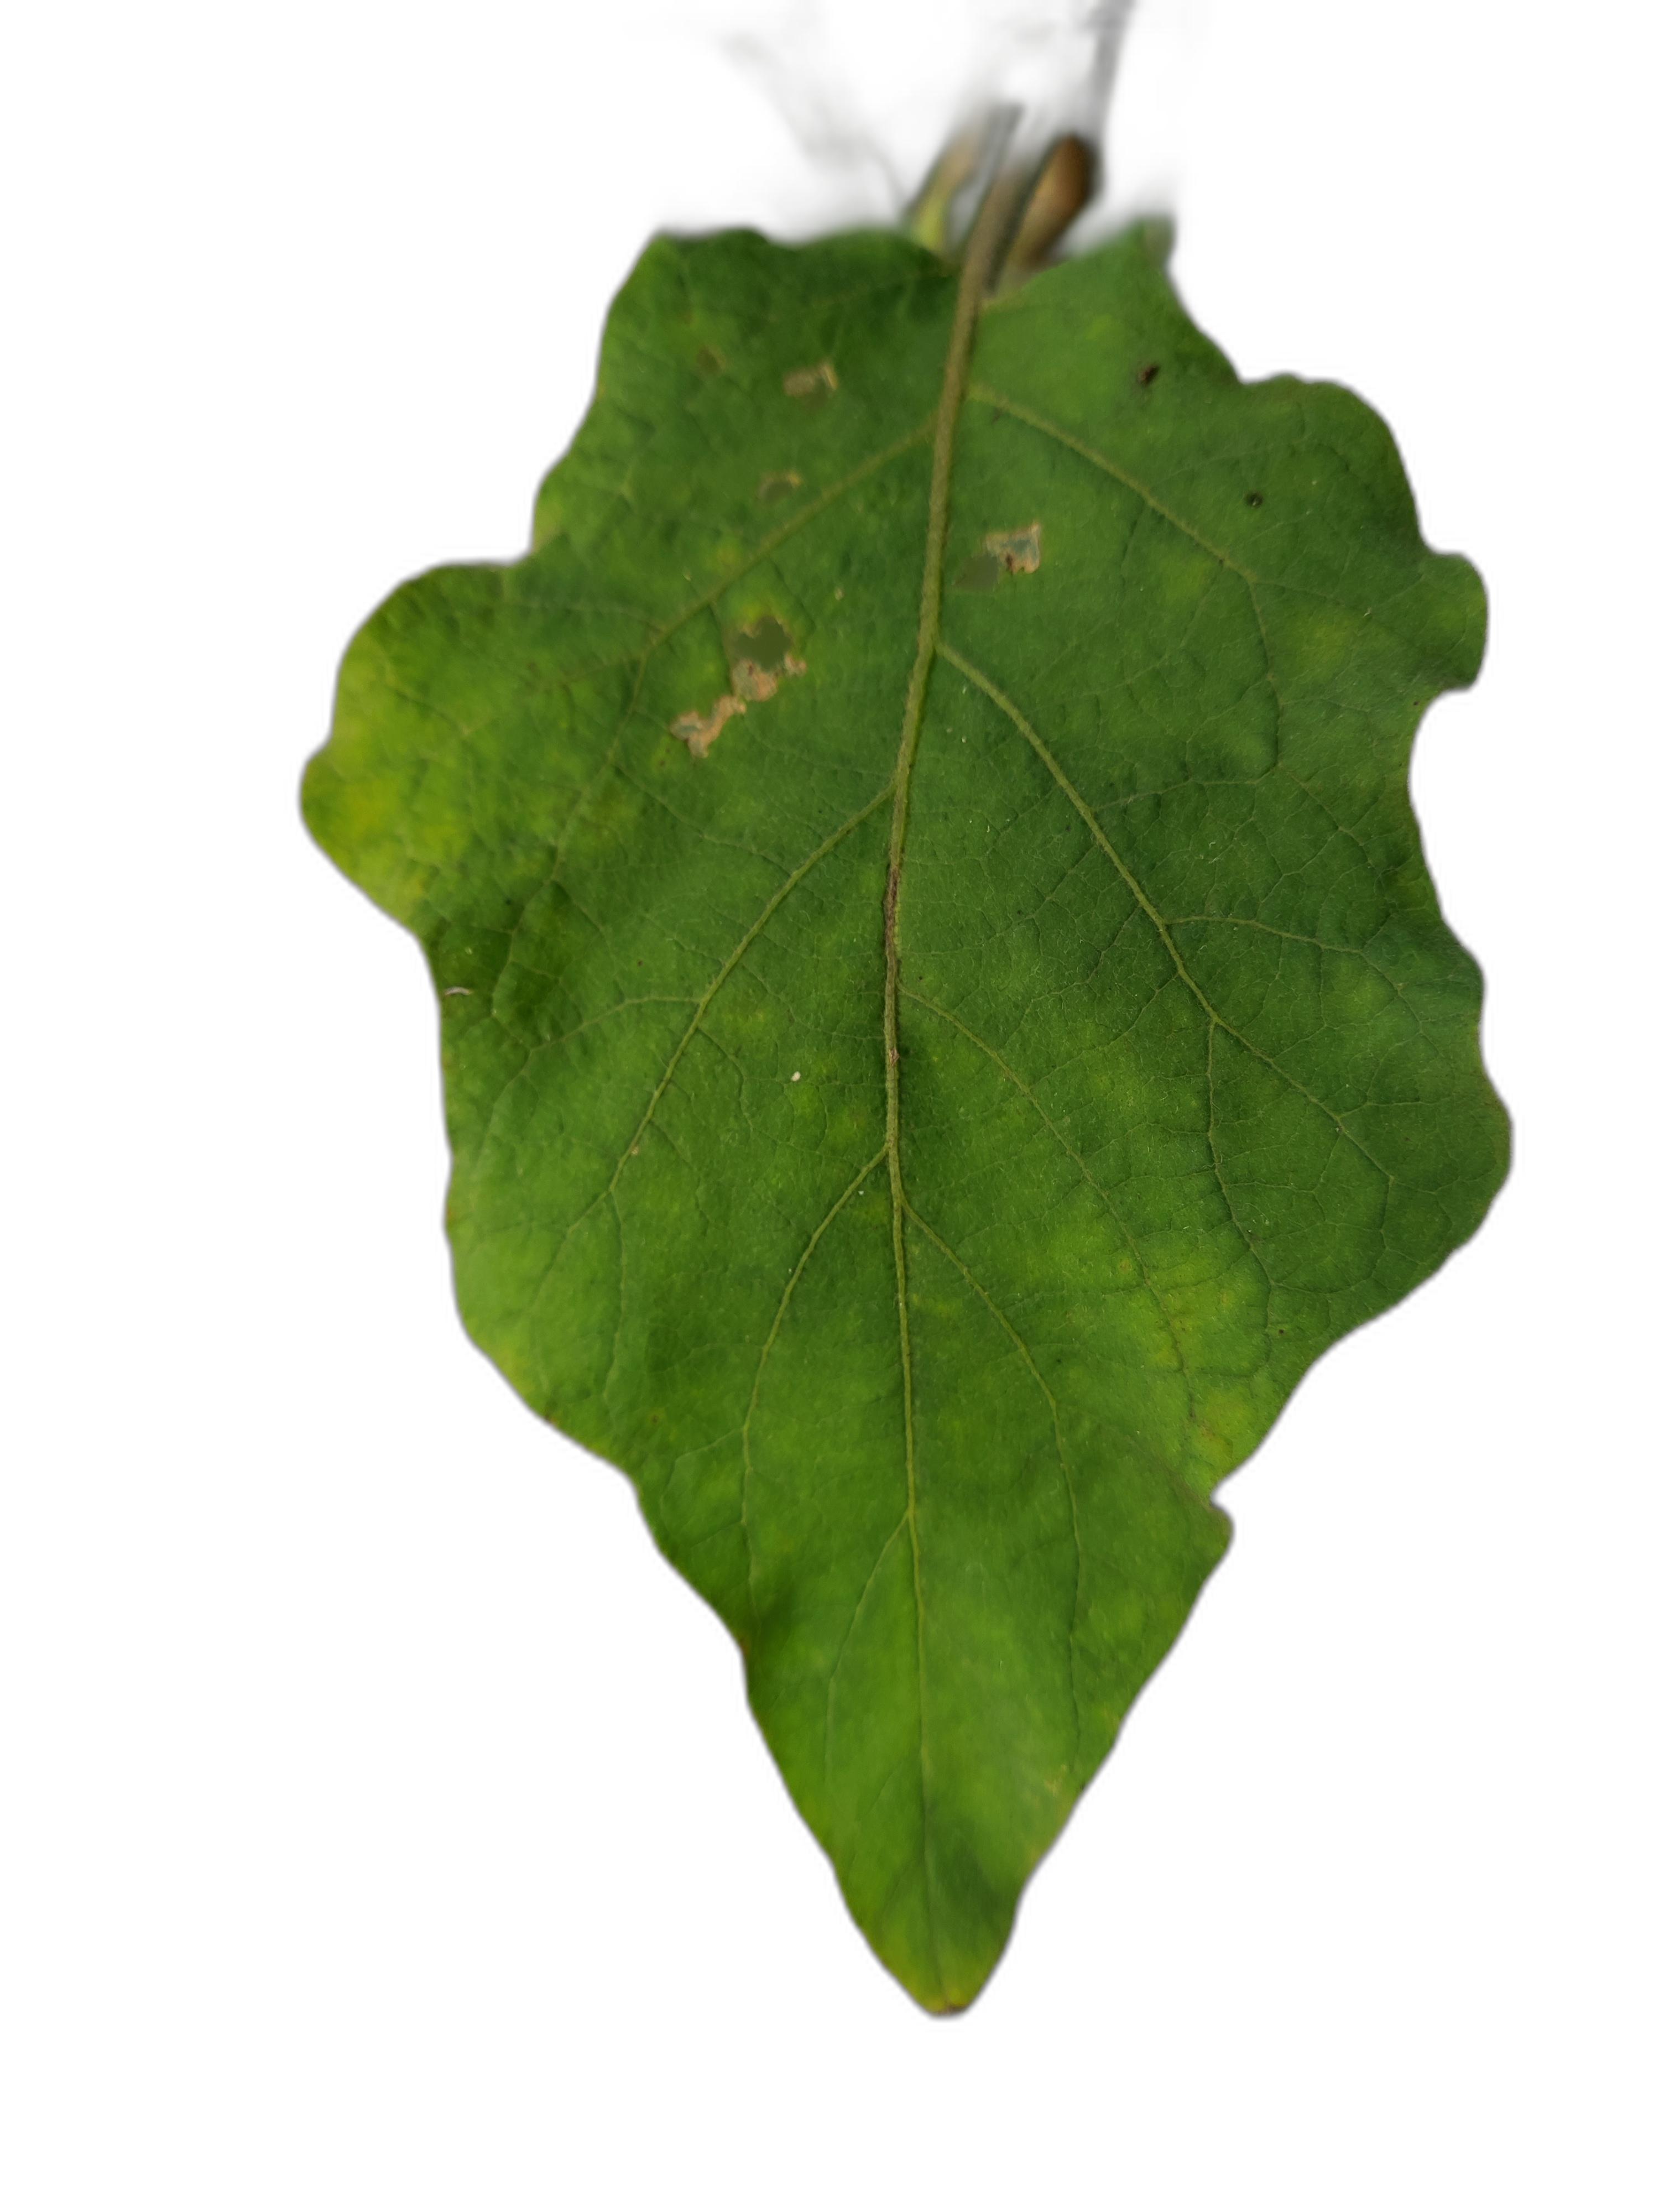
Label: Healthy Leaf